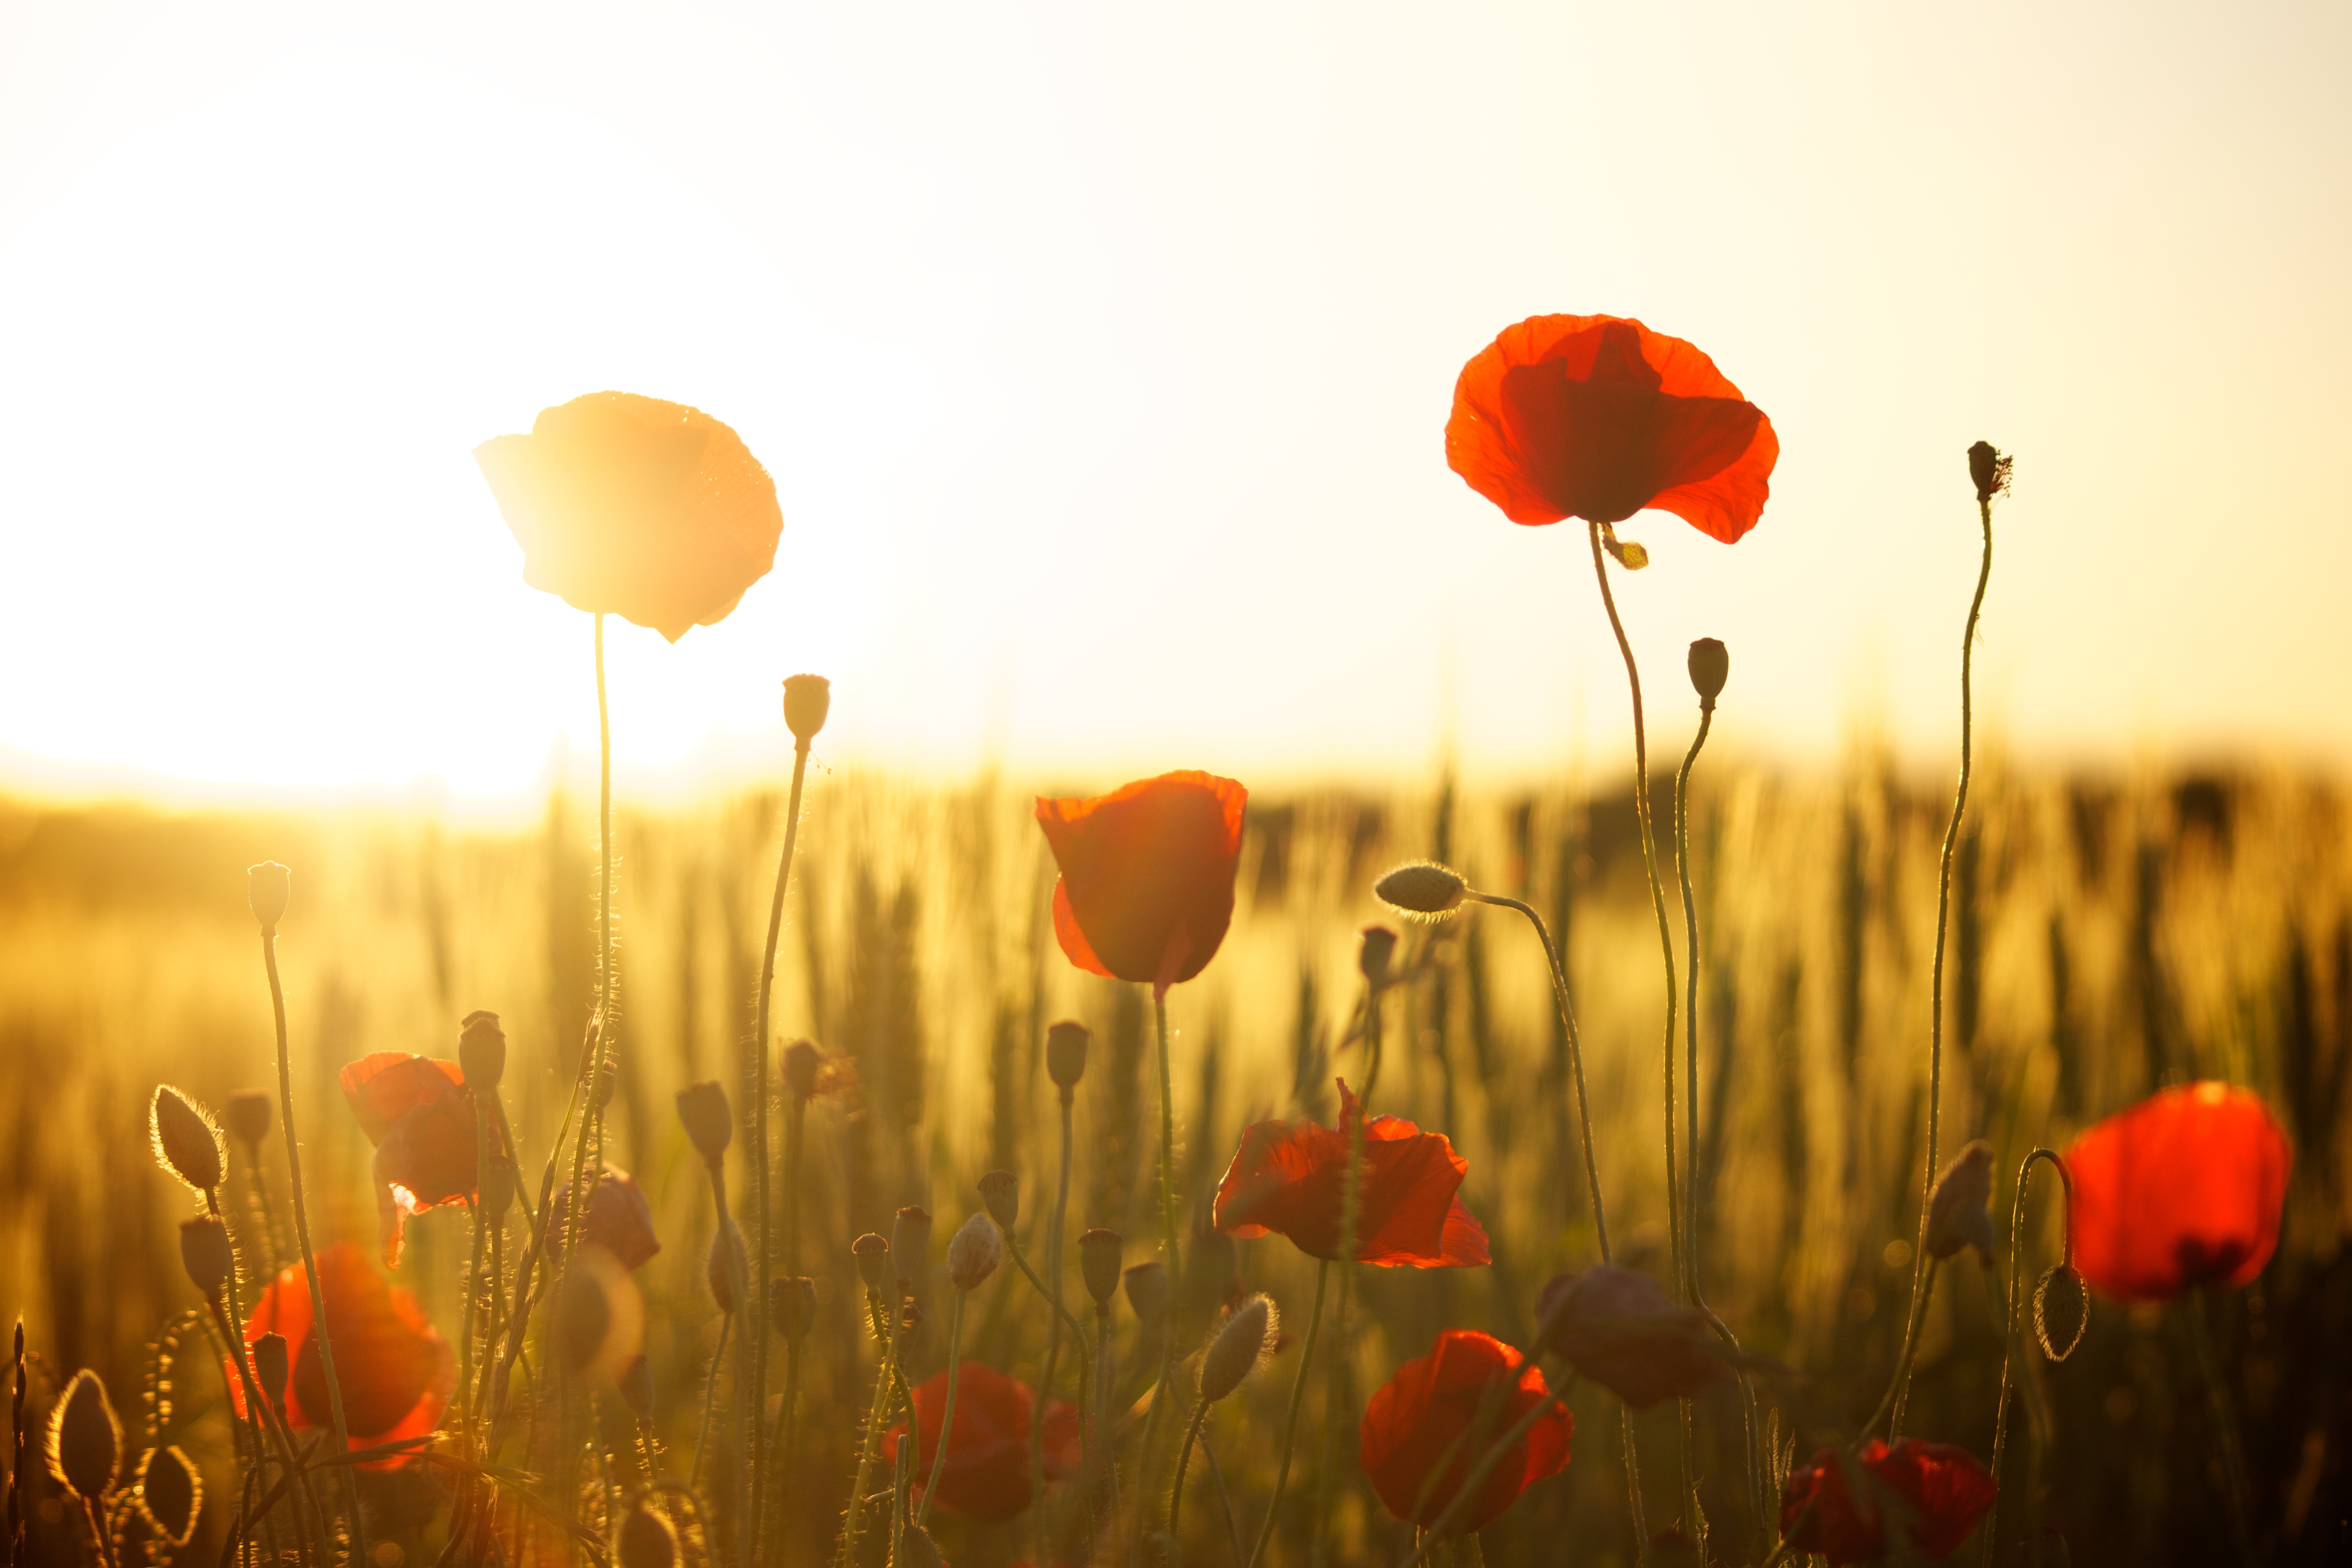
plant, sunset, field, meadow, sunlight, morning, flower, petal, red, backlight, poppy, coquelicot, flowering plant, grass family, land plant, poppy family